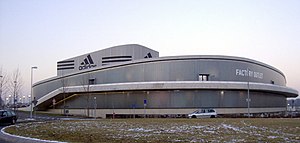
Adidas
Fabriksfacaden af adidas-Salomon AG i sin hjemby Herzogenaurach. Dato: 14. januar 2006 Fotograf: FelixReimann.
Adidas er et tysk firma, der producerer sportsudstyr og diverse ting indenfor sportsmode, særligt kendt for at lave fodtøj, men også bl.a. trøjer og shorts. Adidas er en del af Adidas Group, som også ejer Reebok. Adidas blev i sin tid startet af to brødre, Adolf og Rudolph Dassler, men de blev uvenner, og den ene startede derfor Puma med fokus på modetøj. Forholdet mellem de to firmaer er dog blevet bedre gennem tiden.Adidas har siden 2004 været tøjsponsor til det danske landshold i fodbold. En aftale de overtog fra det danske firma Hummel. Aftalen løber til 30. juni 2012.